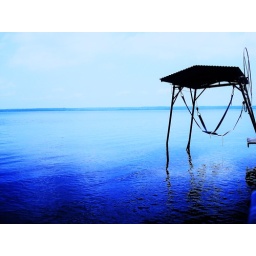
I took this picture at my lake house in New York. and I want so bad just to be there.